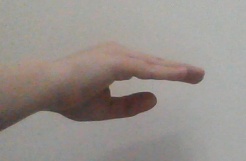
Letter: jeem